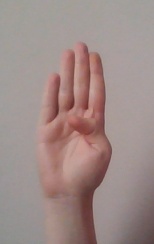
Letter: kaaf